Gordon Bradt

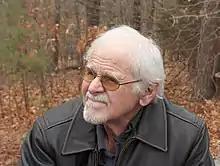
Bradt in 2005

Gordon Edwin Bradt (May 2, 1924 – December 3, 2022) was an American inventor, designer and the founder of Kinetico Studios.